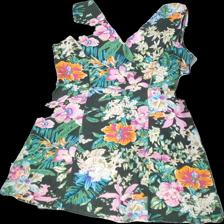
View: back
Type: Dress
Category: Ladies
Brand: Not in the list
Brand text on label: Not applicable
Colors: Orange, Yellow, Black
Material: 100% Cott
Pattern: Floral print
Cut: Regular
Season: Summer
Price range: 50-100
Recommended usage: Reuse